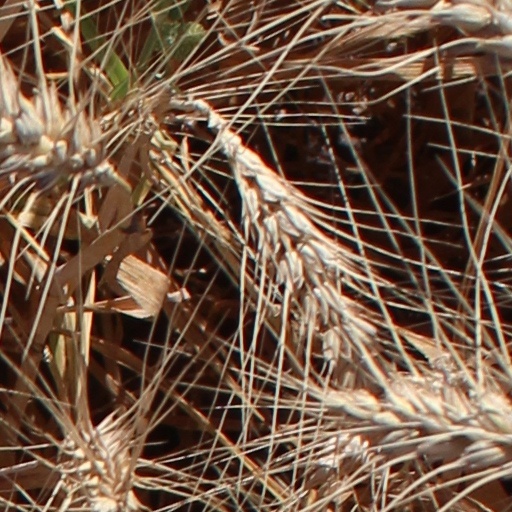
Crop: wheat